Coat of arms of Dubrovnik

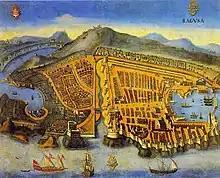
Painting of Dubrovnik (17th century) - arms in upper corner

During the intermittent administration of Dubrovnik by Byzantine Empire, which lasted until 1205, the use of heraldic symbols such as coat of arms was not in practice. The city used Byzantine imperial flags until 1171. When Dubrovnik passed to the Republic of Venice the official symbol became the Lion of Saint Mark. With the end of the Venetian rule all the symbols of the previous government were removed, with only one stone tablet remaining showing the "Venetian lion".